Dog Altogether

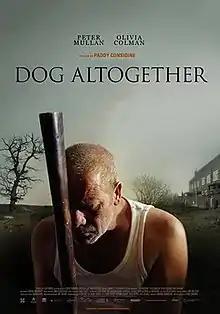
Film poster

Dog Altogether is a short film written and directed by Paddy Considine. The term "Dog Altogether" comes from an Irish expression that Considine's father used to use when situations got really bad. It was filmed on 22 January 2007 in Glasgow.